Question: Please indicate a possible affordance area of the sit_on_bench that can be used for sitting
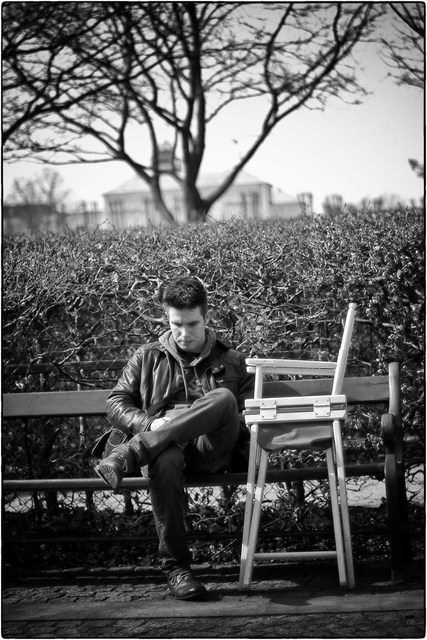
Answer: [6.087, 463.761, 376.304, 485.109]